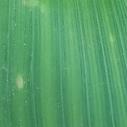
Crop: Maize
Condition: stripe-d